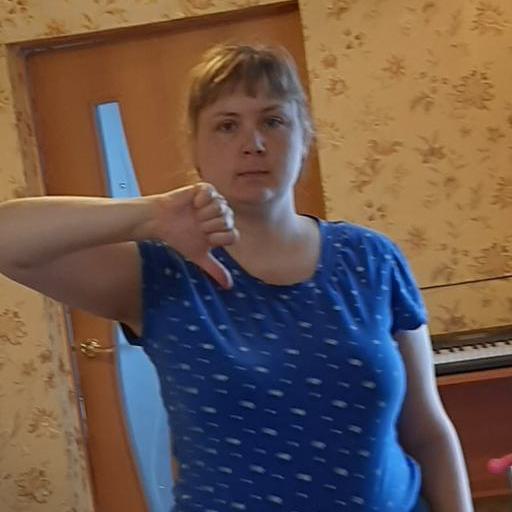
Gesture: dislike